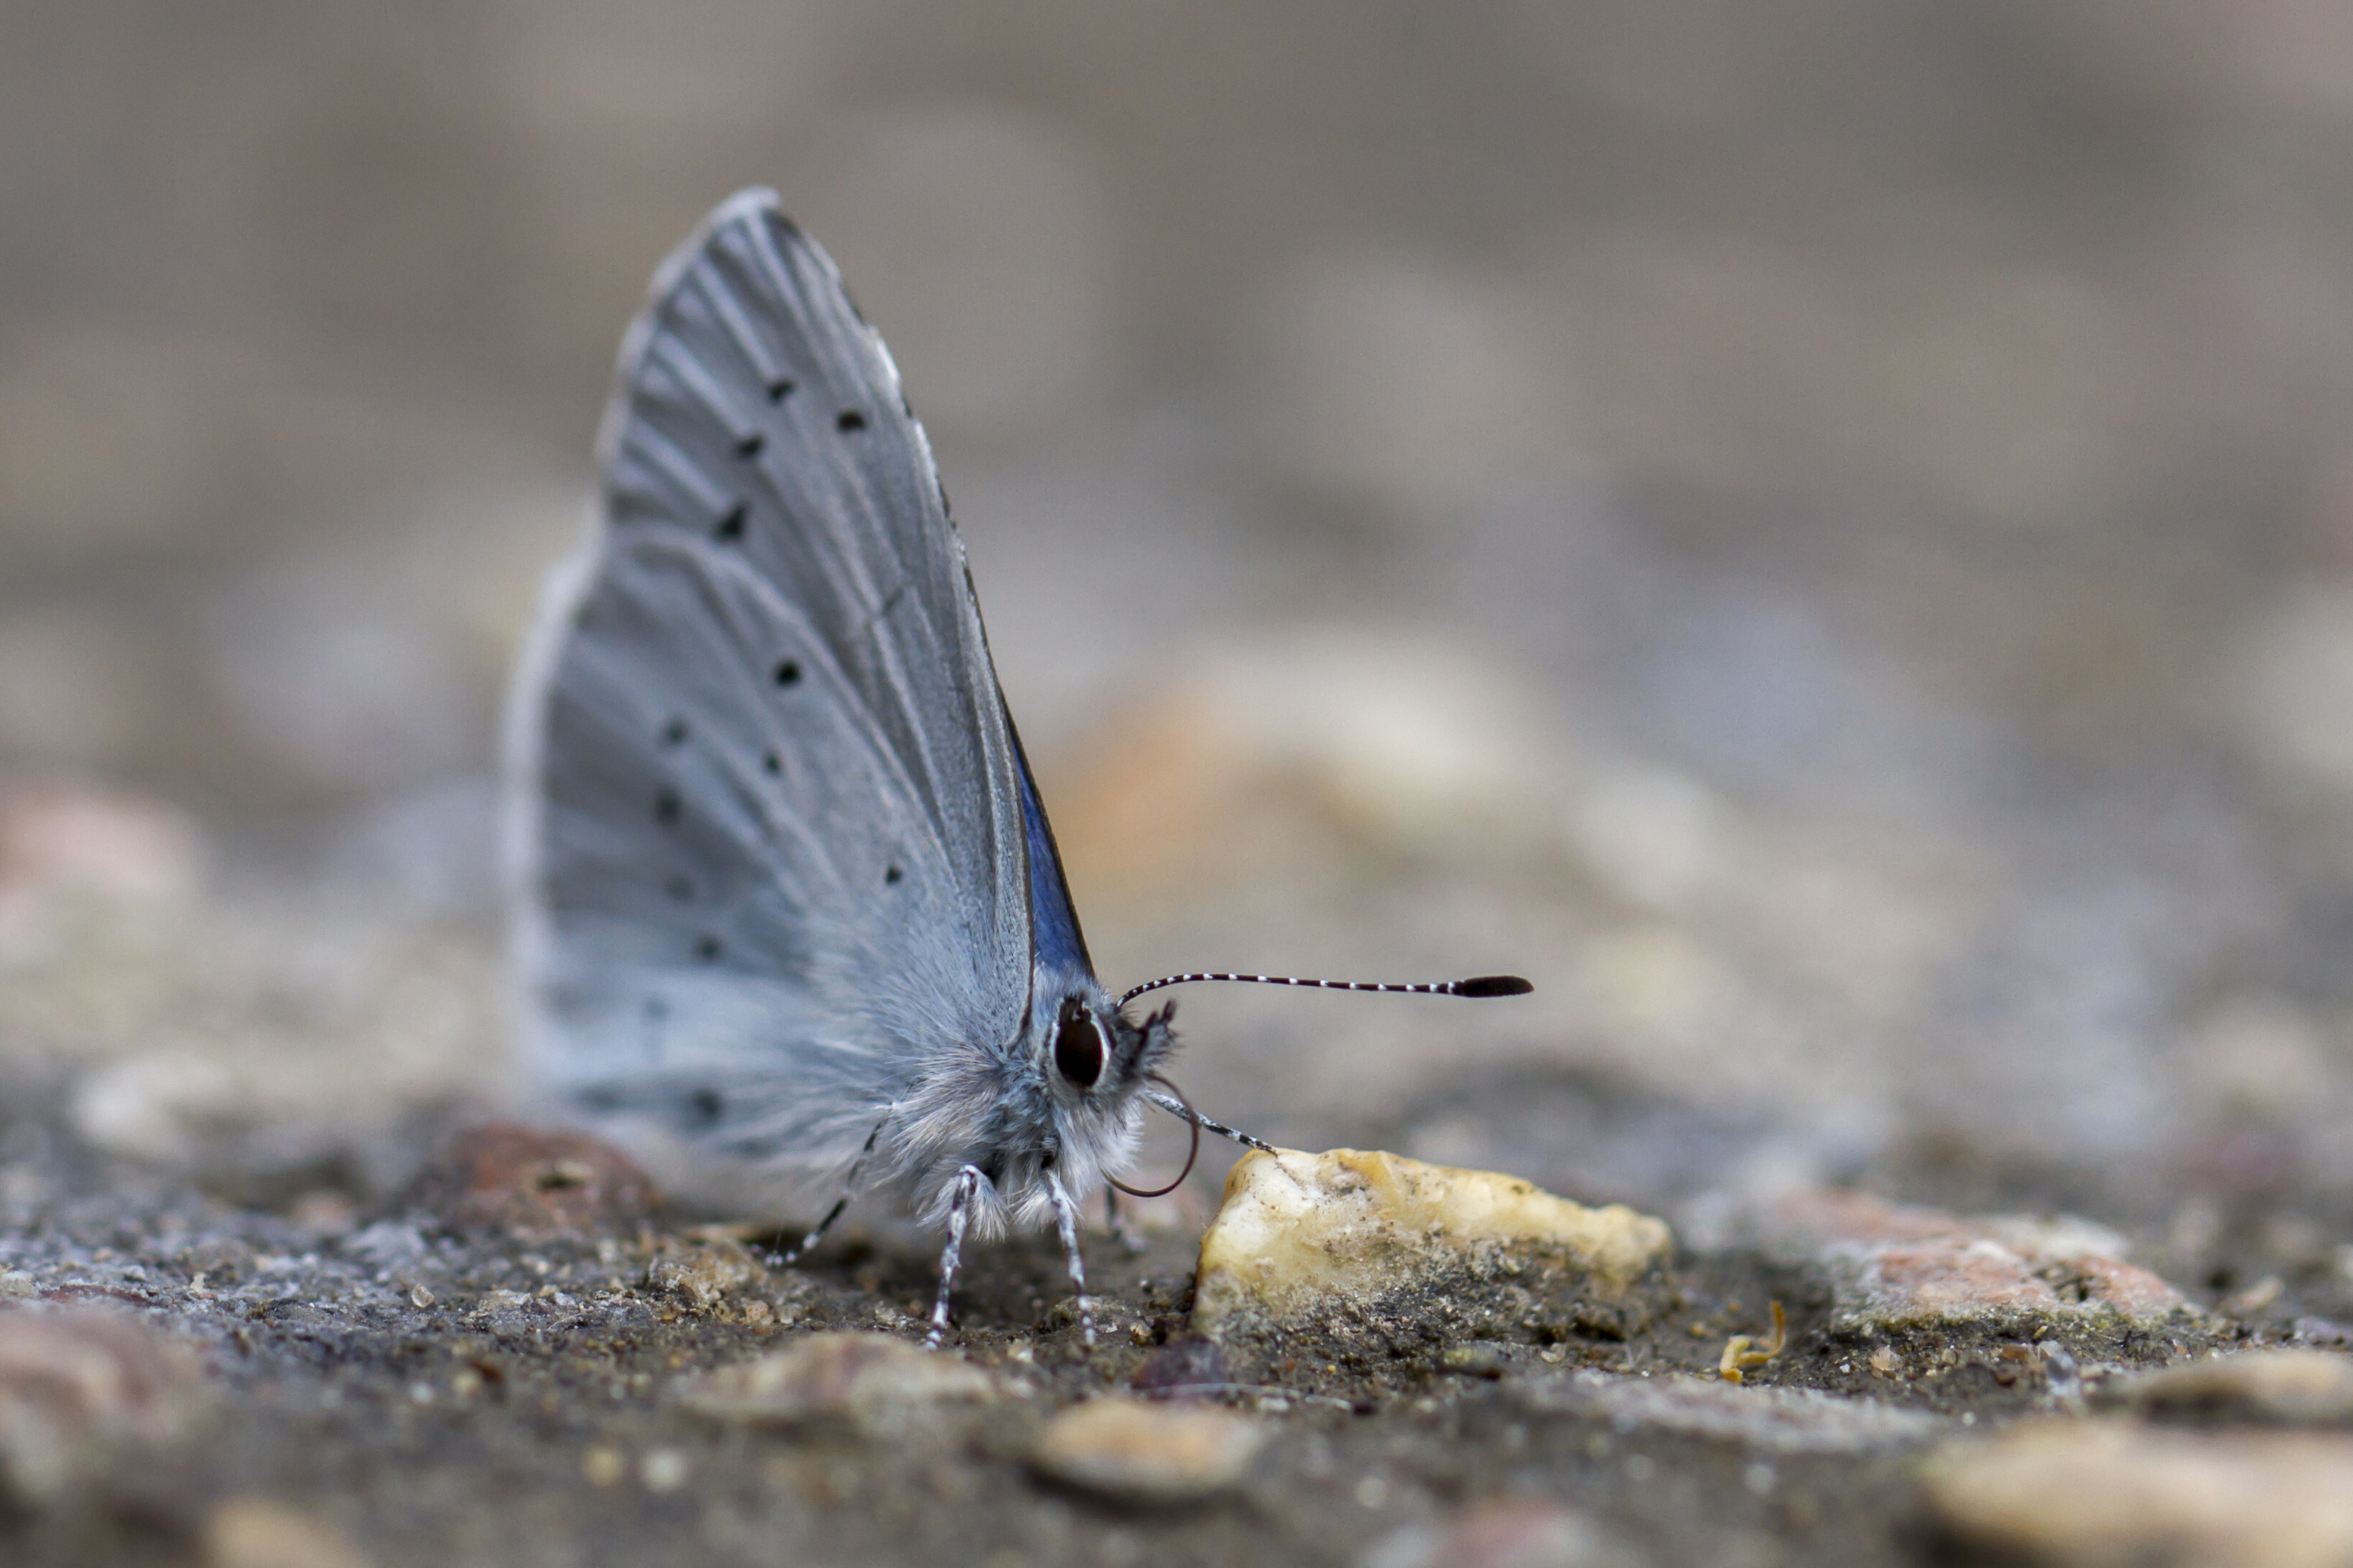
nature, wing, photography, flower, wildlife, insect, macro, butterfly, fauna, invertebrate, close up, uk, canon7d, nikkvalentine, peterborough, hollyblue, macro photography, arthropod, moths and butterflies, lycaenid